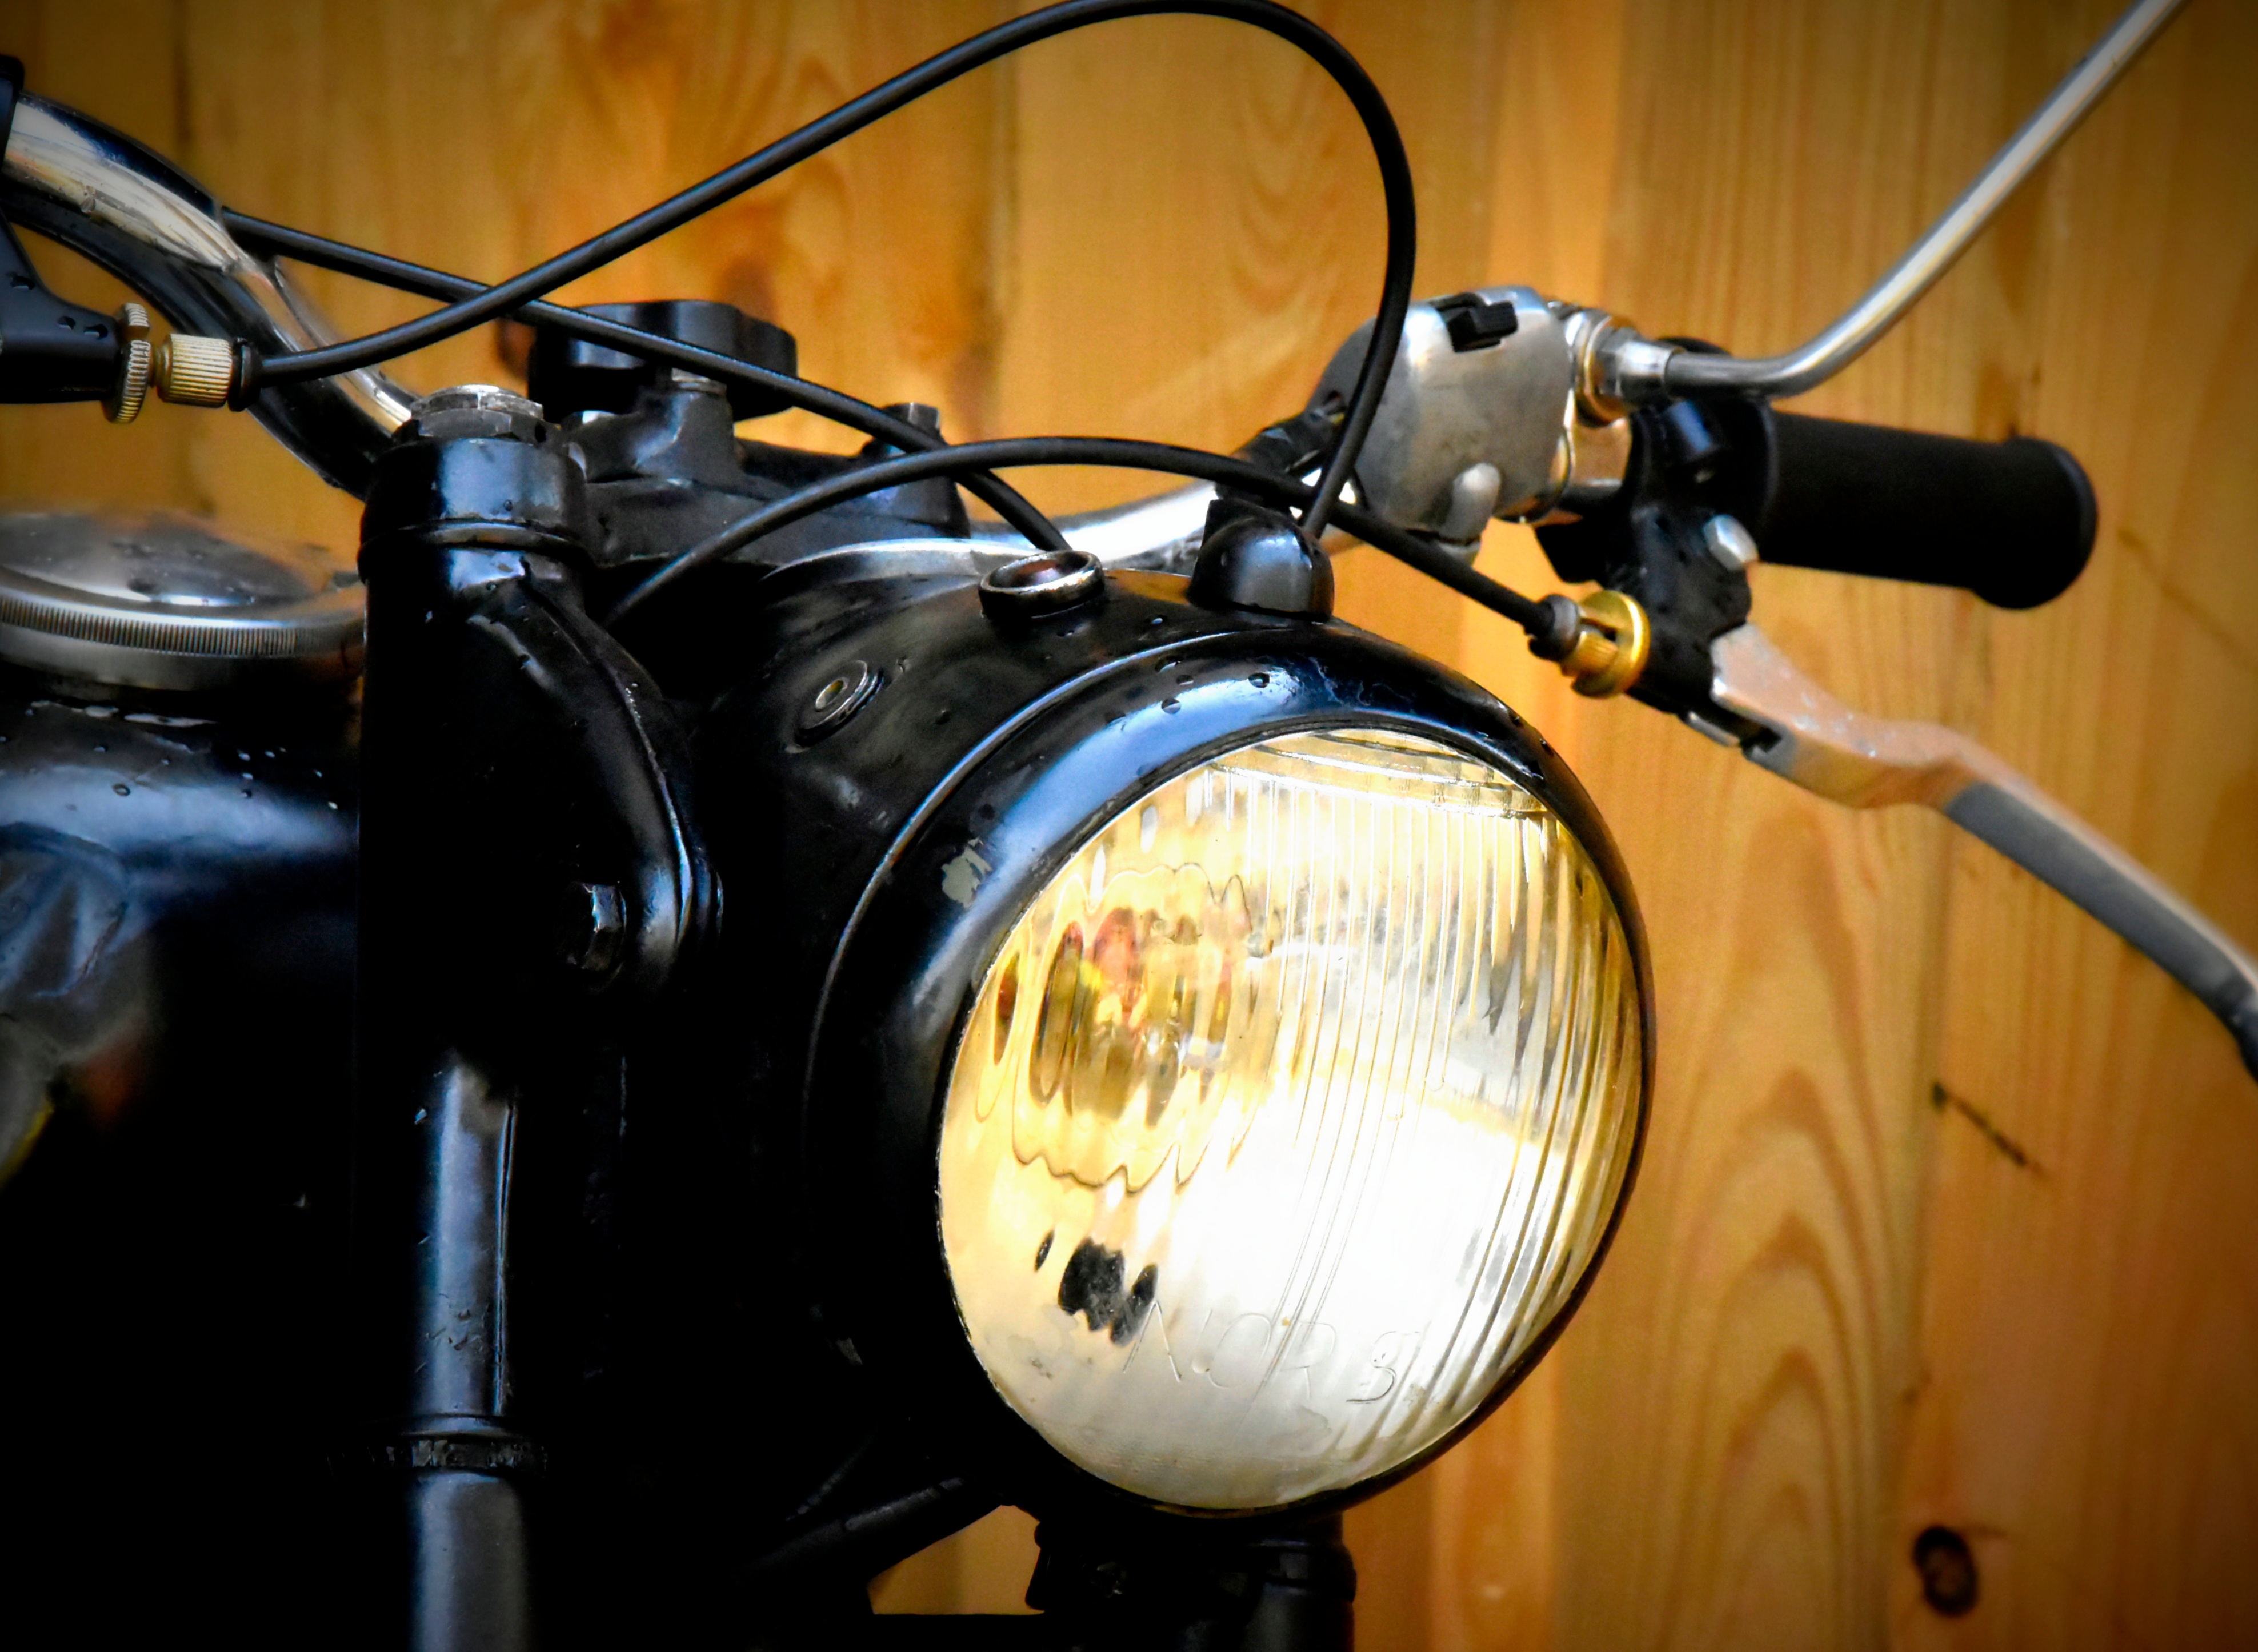
light, wheel, window, glass, vehicle, motorcycle, windshield, drums